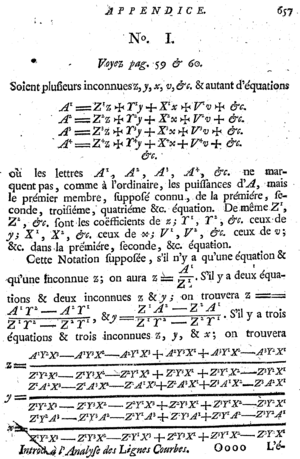
Gabriel Cramer, né le 31 juillet 1704 à Genève et mort le 4 janvier 1752 à Bagnols-sur-Cèze, est un mathématicien genevois, professeur de mathématiques et de philosophie à l'académie de Genève. Lui et son collègue Jean-Louis Calandrini sont souvent considérés comme les artisans du renouveau scientifique à Genève au début du XVIIIᵉ siècle, par l'introduction de la philosophie naturelle newtonienne.